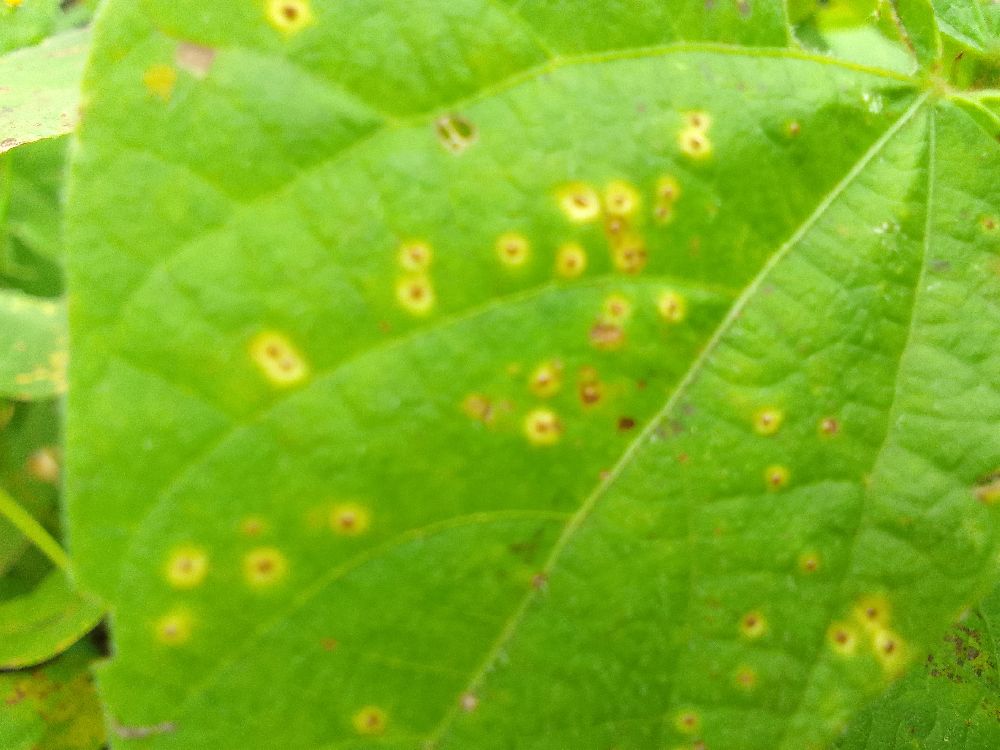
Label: rust